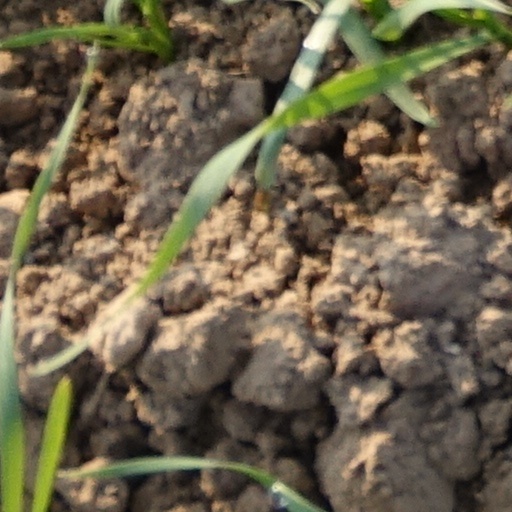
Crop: wheat